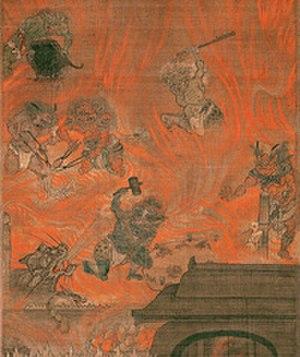
Le terme « trésor national » est utilisé au Japon depuis 1897 pour désigner les biens les plus précieux du patrimoine culturel du Japon
Avīci ou Avīci Naraka, ou 阿鼻地狱 / 阿鼻地獄, Ābí dìyù est, dans le bouddhisme, le niveau le plus bas de la Naraka, ou royaume de l'enfer, dans lequel les morts qui ont commis de graves méfaits peuvent renaître.